Bedroom Community

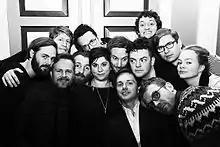
Bedroom Community.

Bedroom Community is an Icelandic record label/collective which was founded in 2006 by producer Valgeir Sigurðsson, alongside fellow artists Nico Muhly and Ben Frost, later adding more artists to the label. Based on the outskirts of Reykjavík, Iceland, Bedroom Community is also the home of Greenhouse Studios.